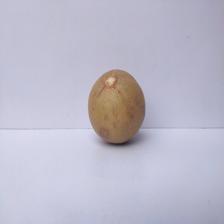
Size: Large